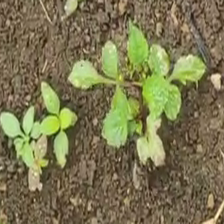
Weed species: Lamber_Quarter_plant(Chenopodium )